Nevadaite

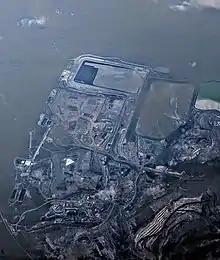
Hazy aerial view of Gold Quarry mine

Nevadaite was first discovered in the Gold Quarry mine near the town of Carlin, Eureka County, Nevada. The unique conditions and amounts of phosphate, vanadate, arsenate, and uranate in this area led to the formation of two new minerals; one being nevadaite and the other being goldquarryite. The Gold Quarry mine has been operated by The Newmont Mining Corporation since 1985 for the extraction of Carlin-type gold deposits.